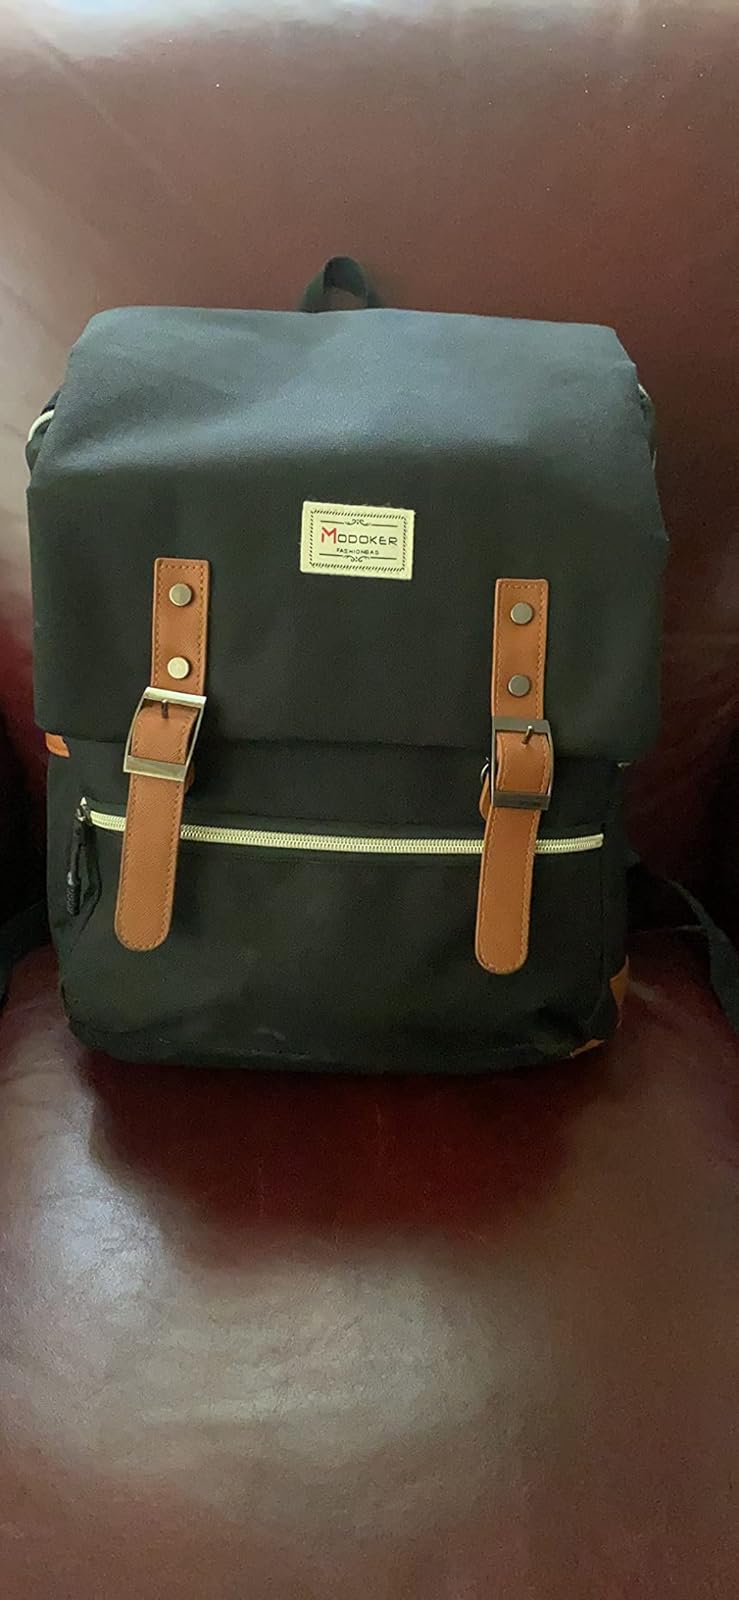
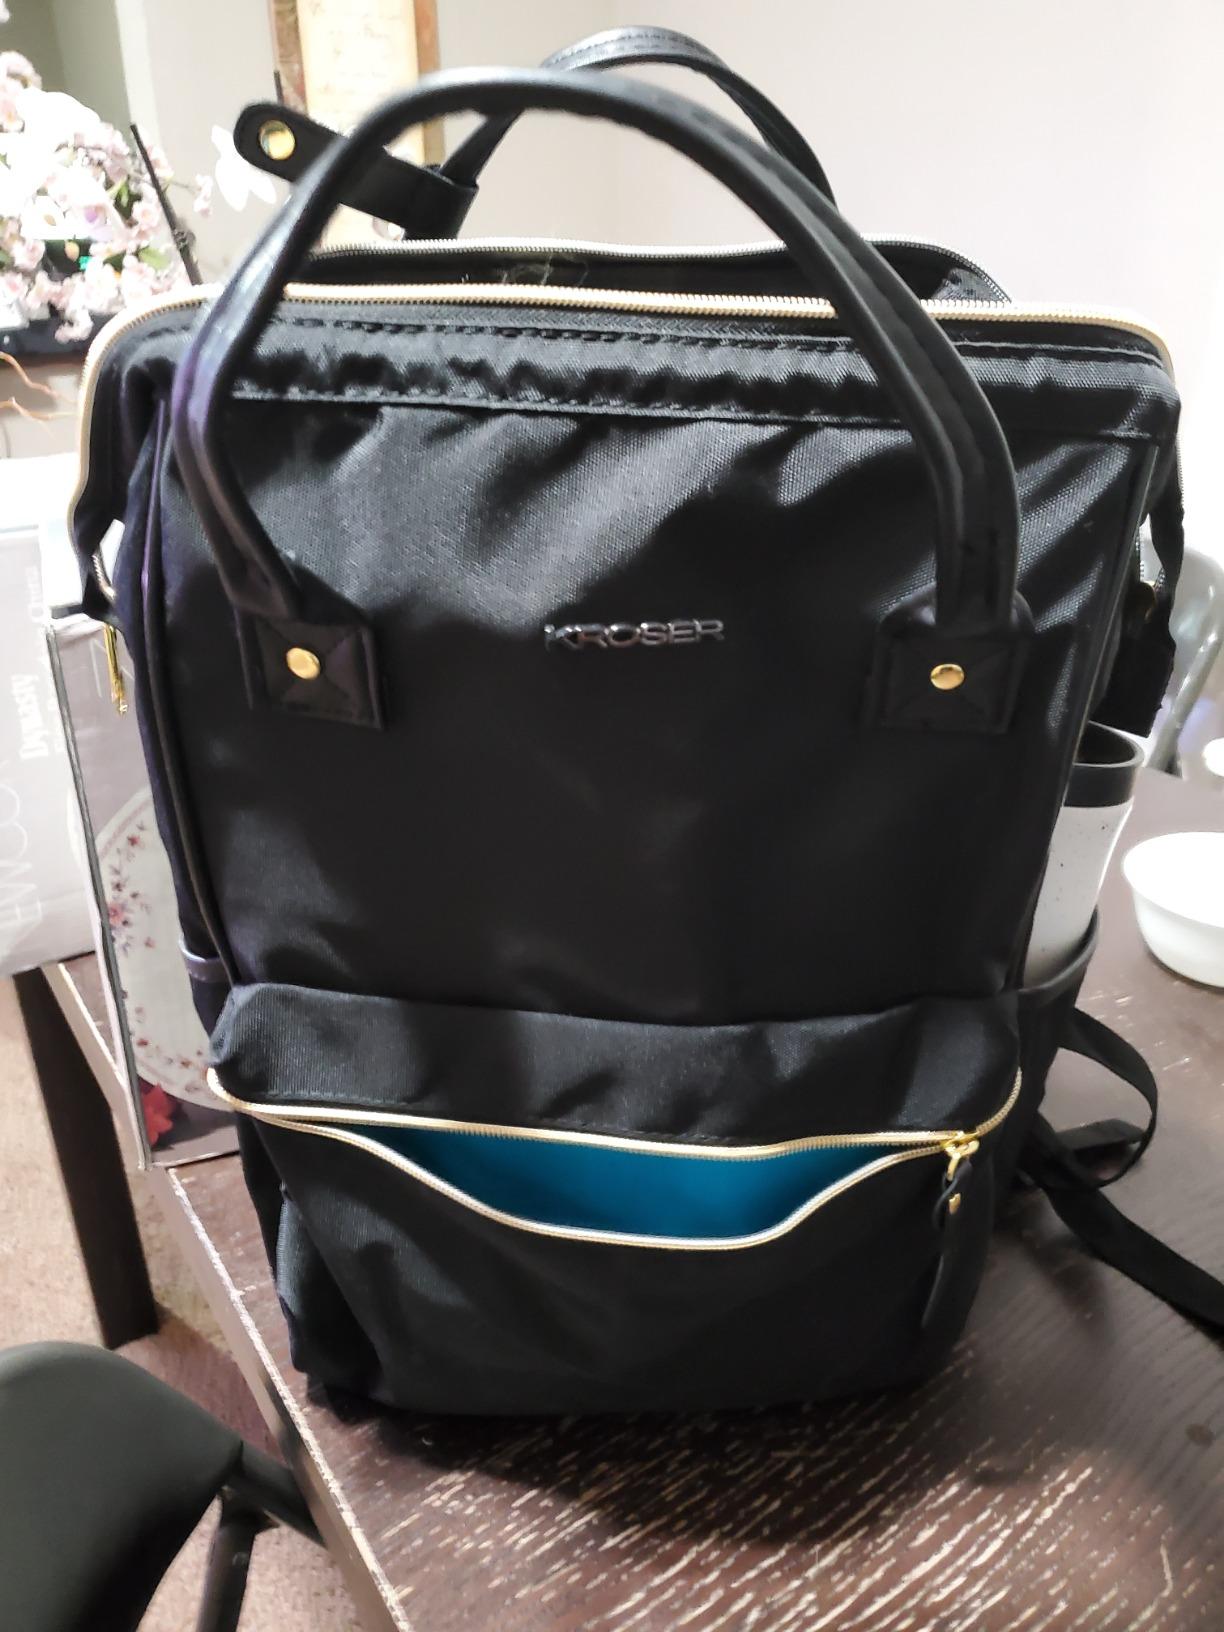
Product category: bag
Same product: no